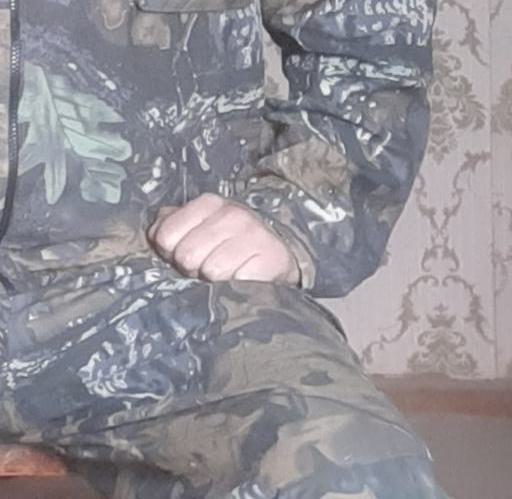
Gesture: no_gesture